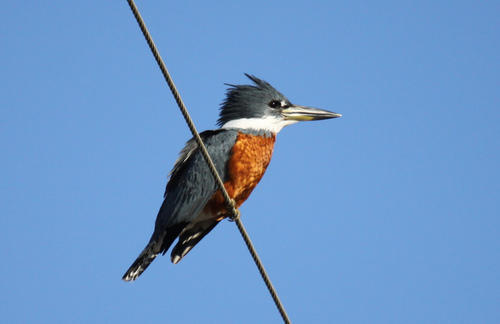
the bird has a yellow long bill and amber breast.
a medium sized bird with a orange breast, and a long flat billa multicolored bird of black, white and orange with a long pointed beak and a white stripe around its neck.
this crested black bird has a russet patch at its throat, a large black bill, and a necklace of white.
a bird with a long pointed beak, orange red chest, and blue head and wings.
a medium sized bird with a flat bill and a grey crown
this bird has wings that are blue and has an orange belly
this bird has rust colored breast and a blue-grey wing and crown, with the beak large and pointed.
the bird has a gray crown, a white throat, and a brown belly.
a mostly grey bird with a vibrant orange belly and breast, as well as a long yellow bill.
Species: Ringed Kingfisher